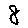
Label: 8